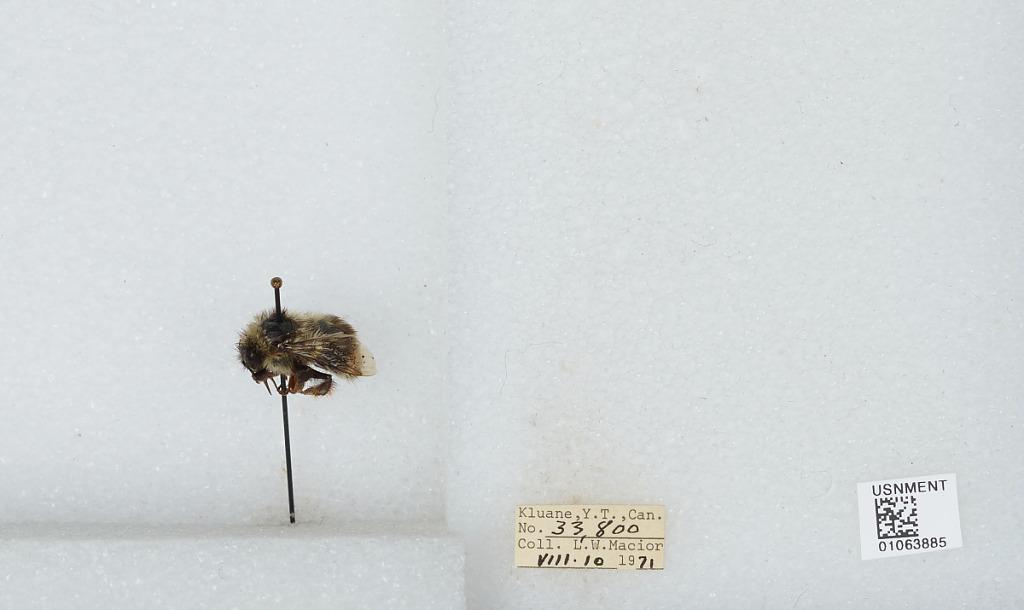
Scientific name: Bombus bifarius nearcticus
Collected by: L. Macior
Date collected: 1971-8-10
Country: Canada
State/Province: Yukon Territory
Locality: Kluane
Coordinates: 60.75, -139.5